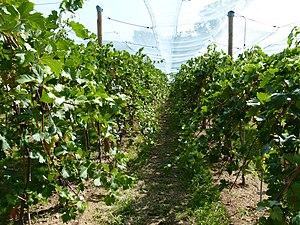
Culture de Chasselat de Moissac en système T-Bord
Le T-bord est un système de production de raisin de table.